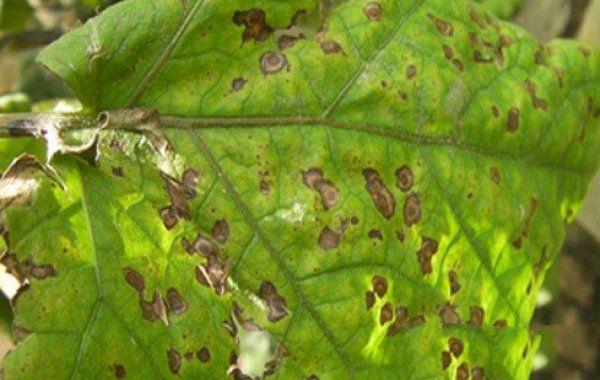
Plant: Eggplant
Disease: eggplant cercospora leaf spot